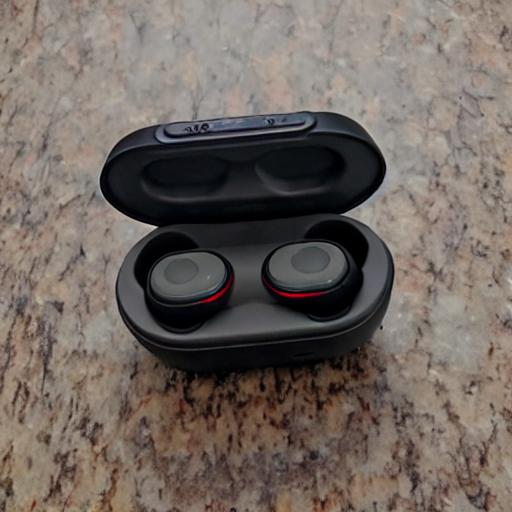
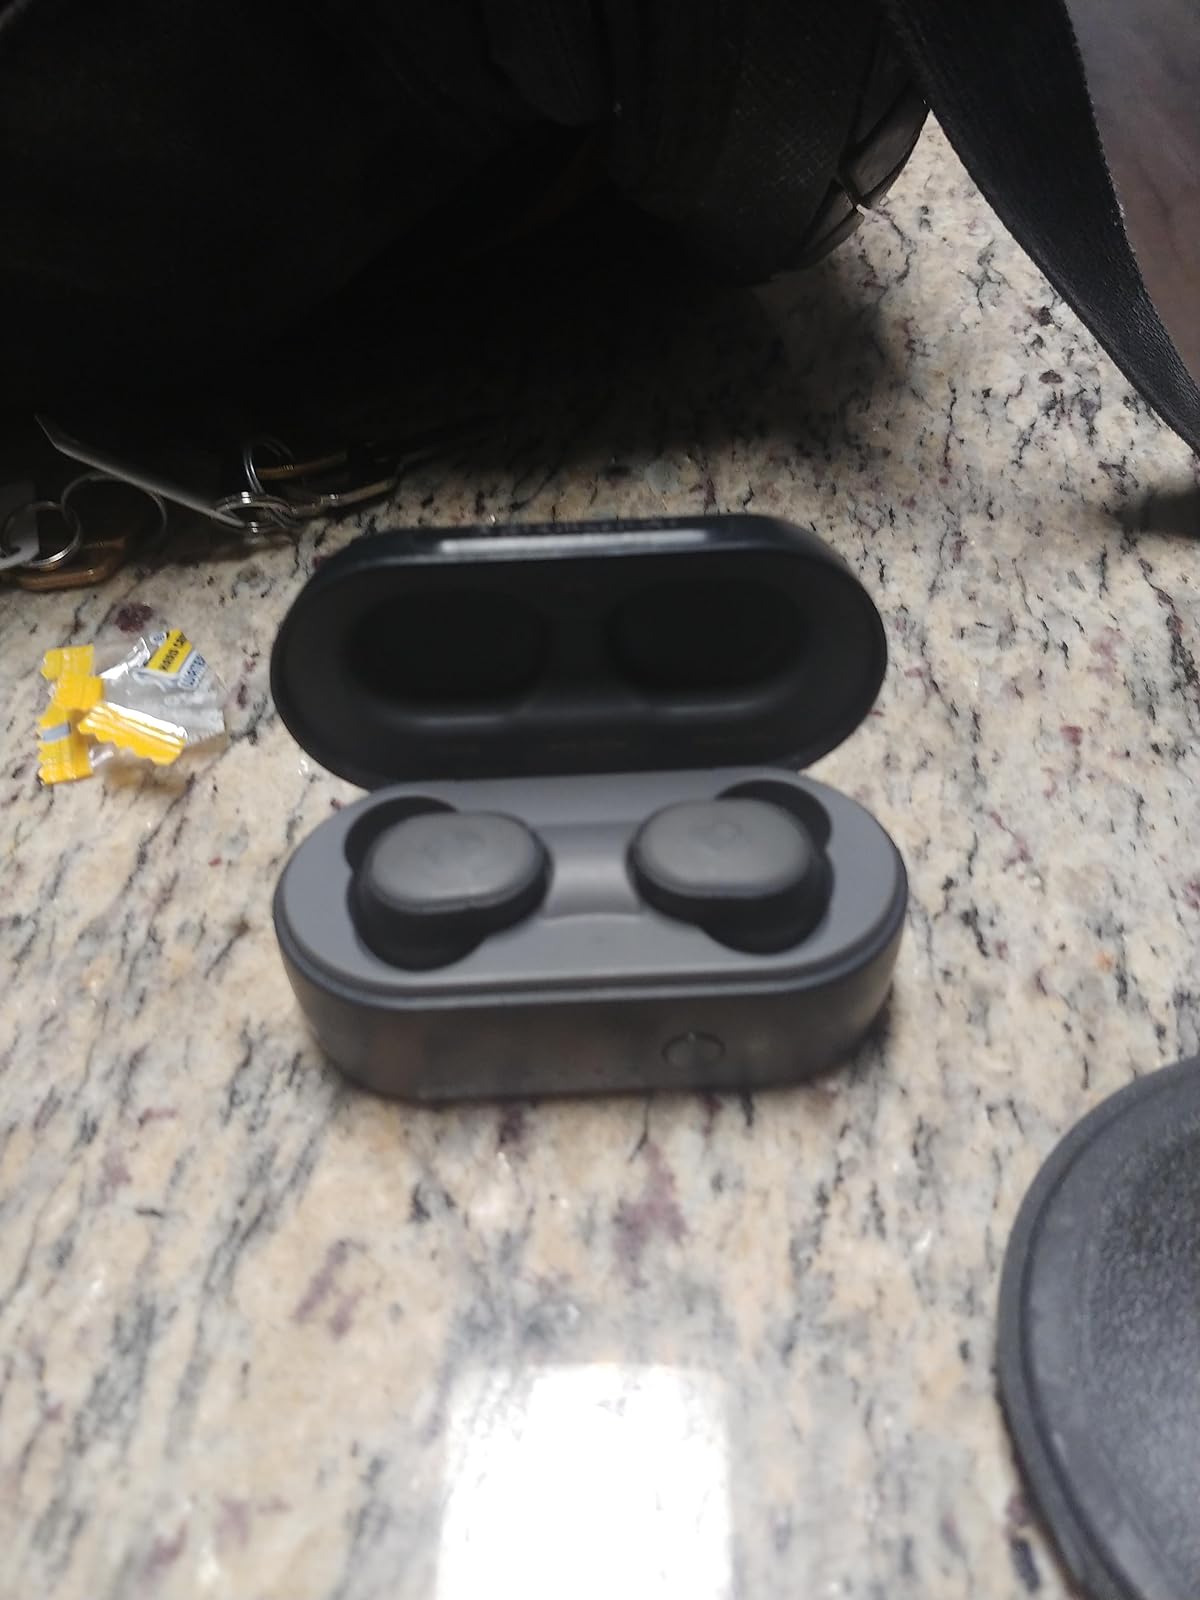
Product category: earbuds
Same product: no